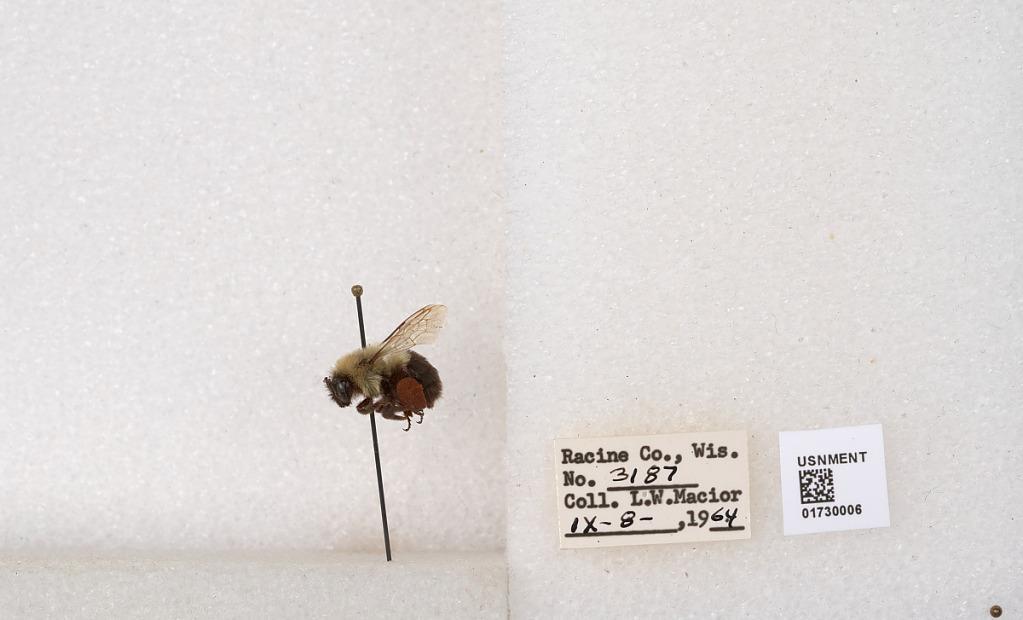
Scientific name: Bombus impatiens Cresson
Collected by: L. Macior
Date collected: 1964-9-8
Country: United States
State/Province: Wisconsin
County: Racine
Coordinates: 42.7299, -87.8123